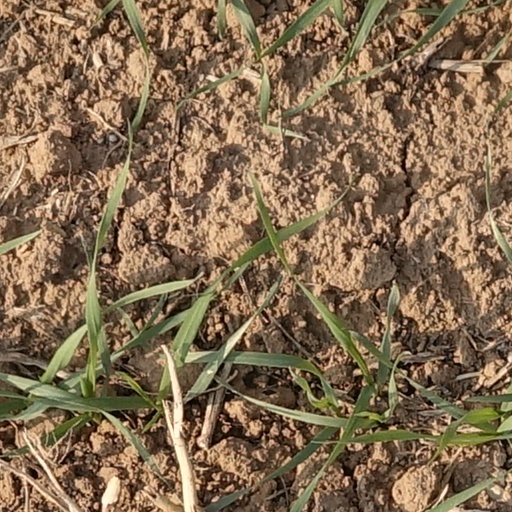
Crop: wheat